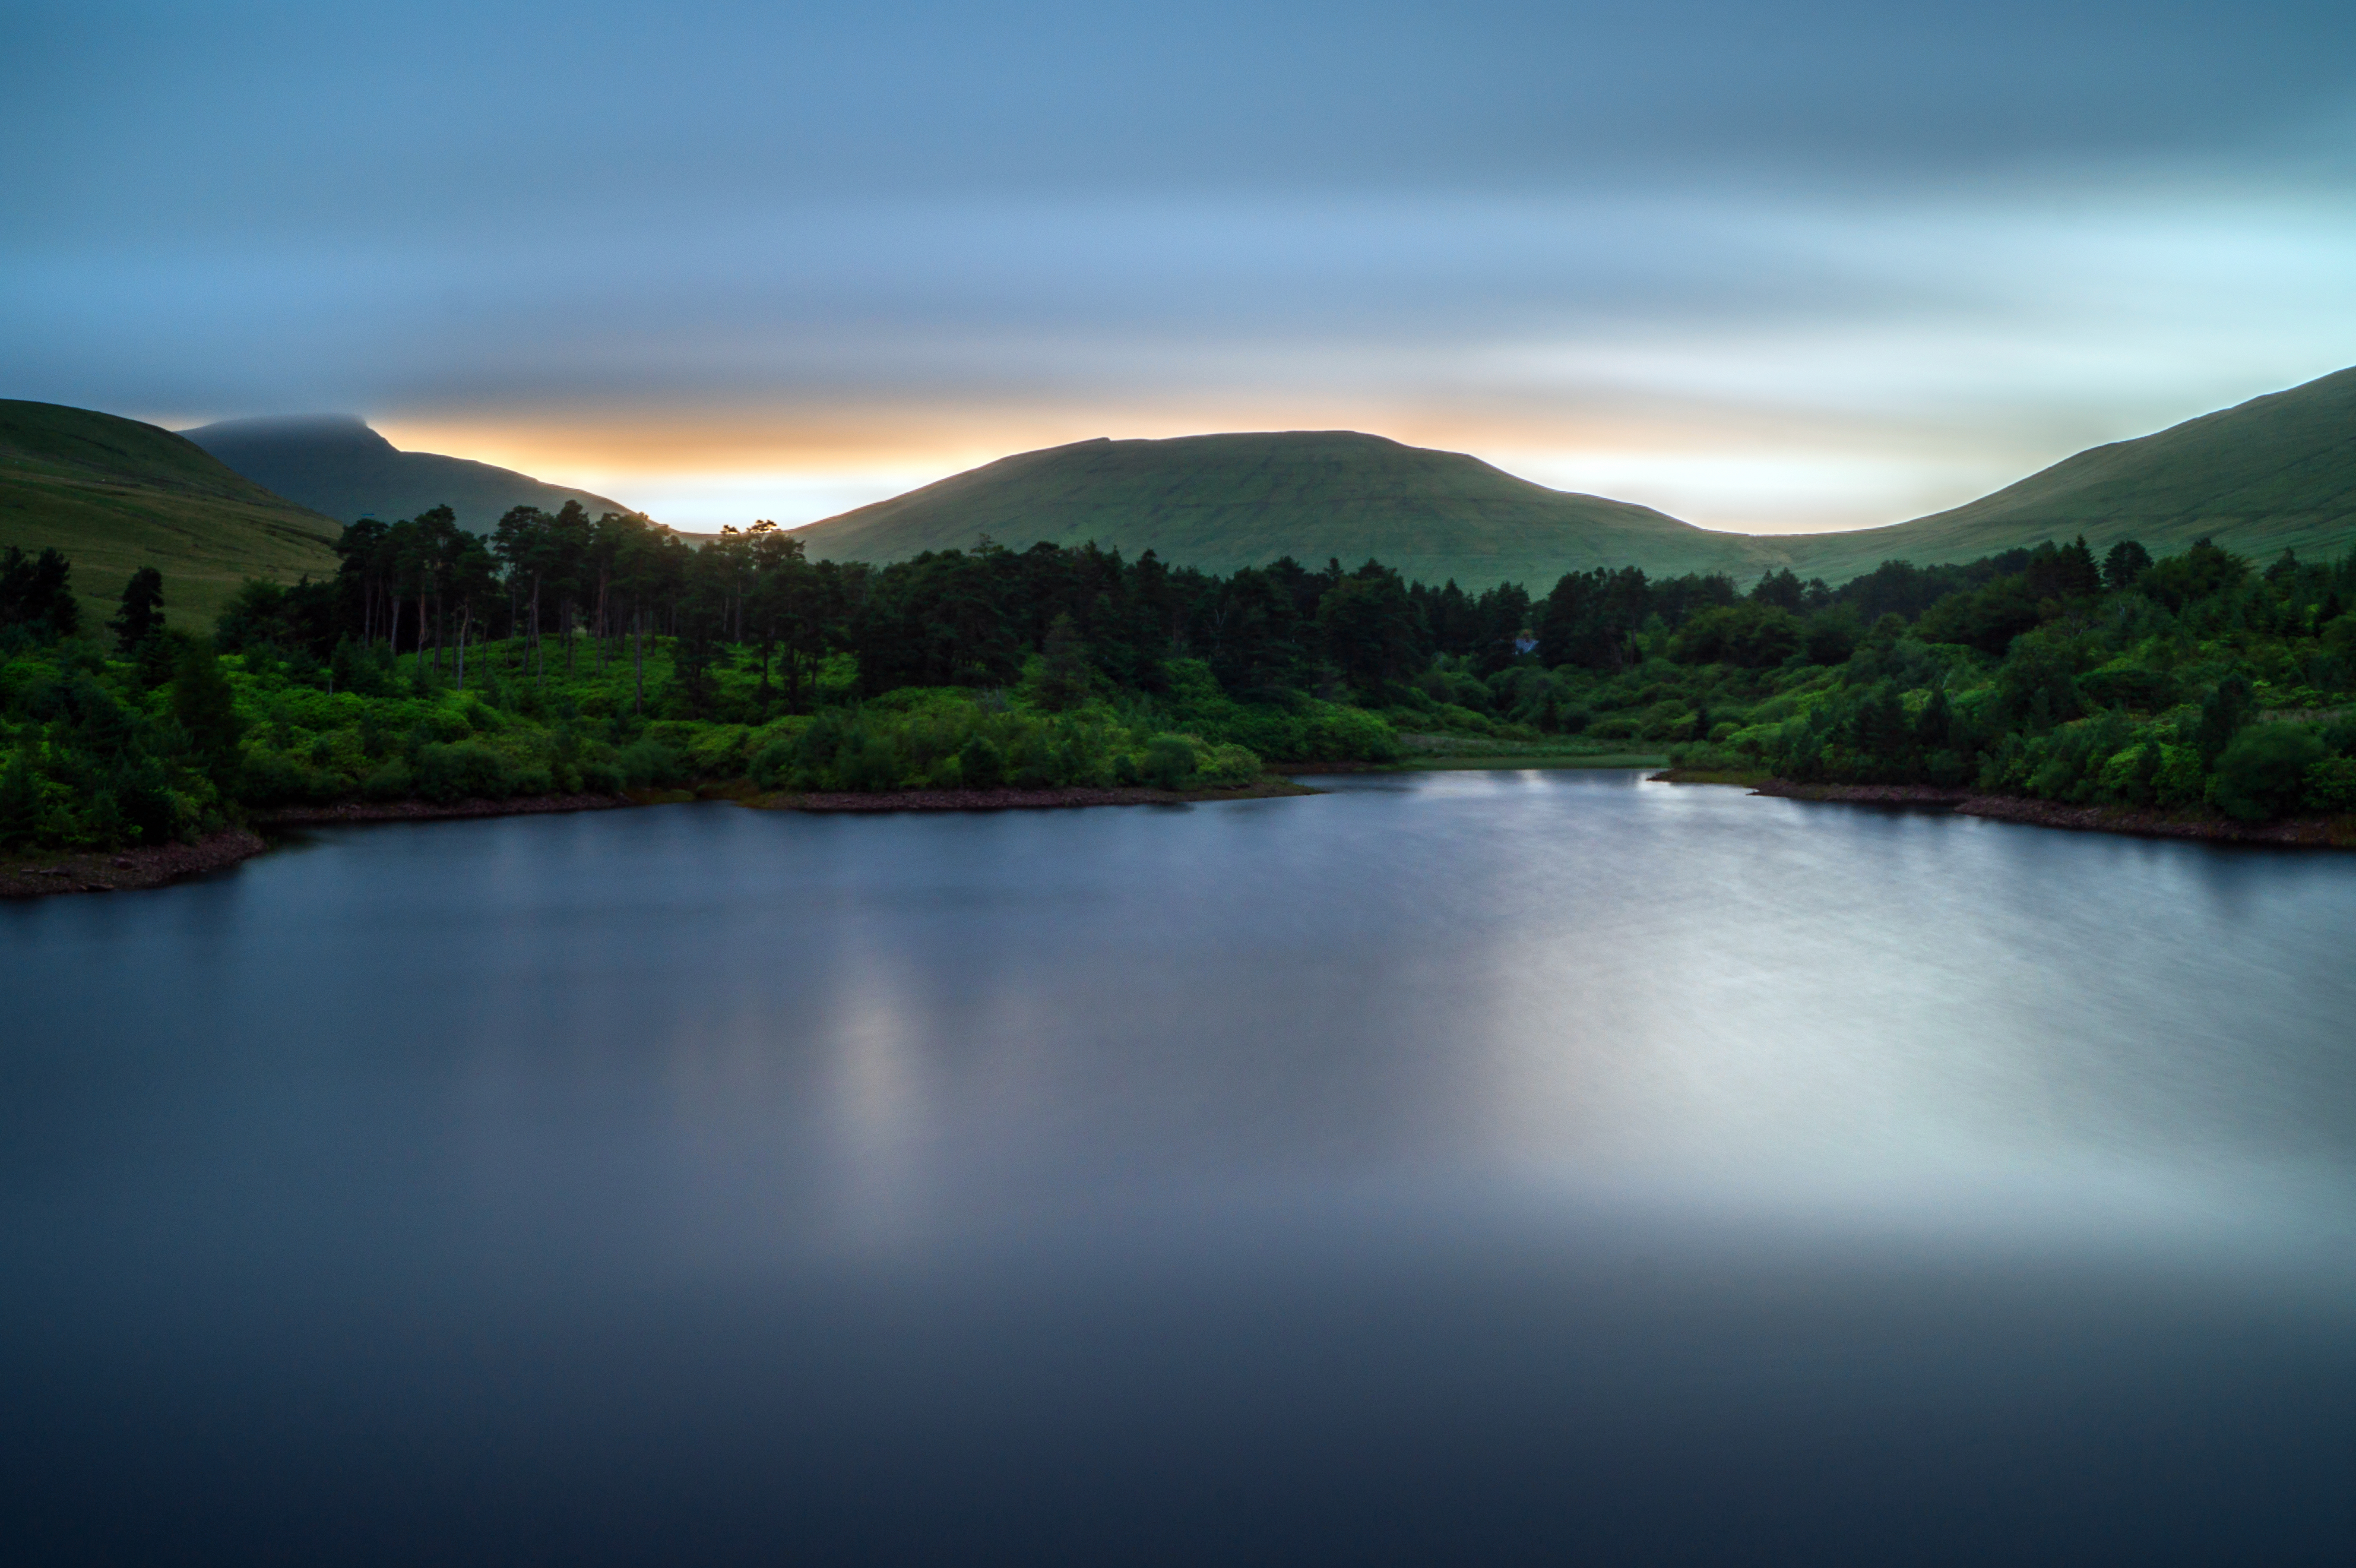
landscape, nature, horizon, wilderness, mountain, cloud, sun, sunrise, sunset, sunlight, morning, hill, lake, hour, dawn, river, mountain range, dusk, evening, twilight, golden, reflection, park, reservoir, set, highland, brecon, reflect, long, national, wales, exposure, upper, loch, reflects, beacons, powys, neuadd, atmospheric phenomenon, mountainous landforms, computer wallpaper